David Aldana

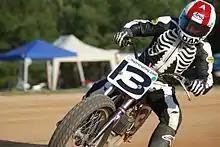
David Aldana in 2015

David Aldana (born November 26, 1949) is an American former professional motorcycle racer who specialized in dirt track oval racing and road racing. In the 1970s, he was one of the more colorful racers in the A.M.A. Grand National Championship with his wild riding style and extravagant designs on his riding attire. Aldana competed in nearly every form of motorcycle racing, including competing in the 1970 Trans-AMA motocross series and speedway racing.